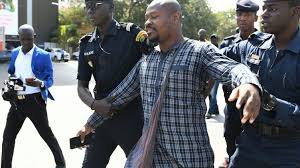
Ëe waaw bii ay takk-der la. Takk-der yi  ñu jiital Guy Maris Saañaa. Moom lañu jiital nii, jàpp ko di ko jiital di ko yóbb waaw. Am na taskatu-xibaar bu nekk nële ca wet ga sol yére bu weex, bu bula ak tubéy bu ñuul.